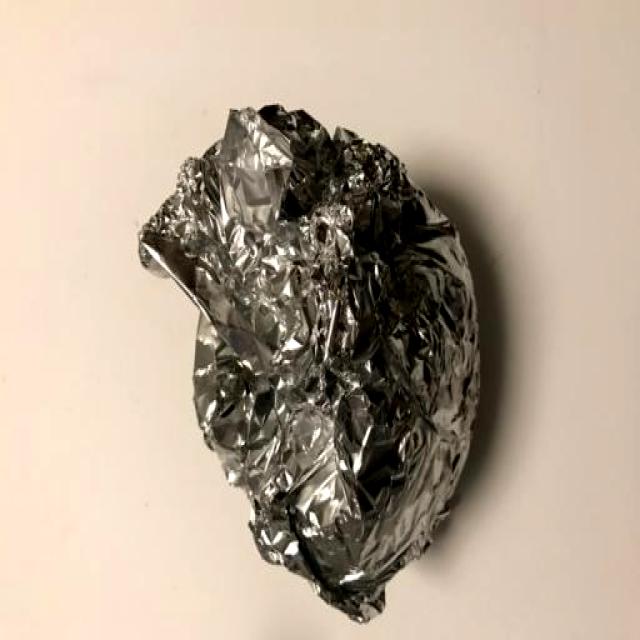
Label: Metal